26th Guards Rifle Division

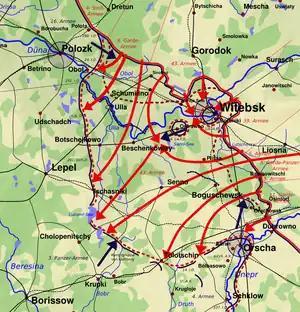
Map of the Vitebsk–Orsha Offensive, June 23–28, 1944. Note position of 11th Guards Army northeast of Orsha.

In the buildup to the summer offensive against Army Group Center the 11th Guards Army trained intensively in the forests in the Nevel region and received over 20,000 replacements, bringing the 26th Guards and the rest of its rifle divisions to an average of 7,200 personnel each. Beginning on May 25 the Army moved up well behind the front of 3rd Belorussian, followed by a secret move of 300 km on June 12–13 to a sector north of the Dniepr River 30 km northeast of Orsha, replacing elements of 31st Army. General Galitskiy screened most of his sector with the 16th Guards Corps while the 8th and 36th Corps concentrated on a narrow sector adjacent to 31st Army. On June 22 the 8th Corps was crammed into less than 10 km with 36th Corps and had two heavy tank regiments and two assault gun regiments attached. It faced elements of the XXVII Army Corps of German 4th Army, primarily the 78th Assault Division (previously the 78th Infantry that the division had faced in Operation Mars).